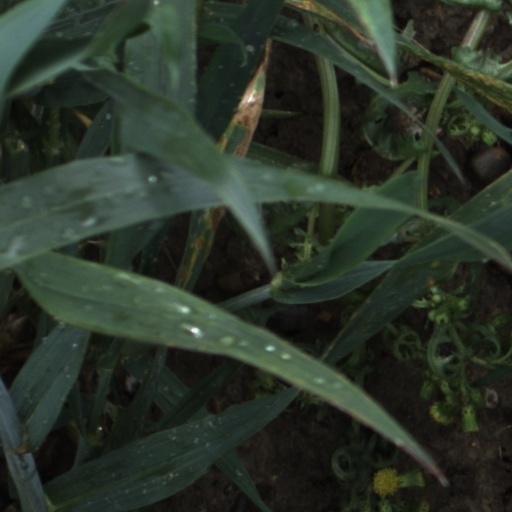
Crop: wheat